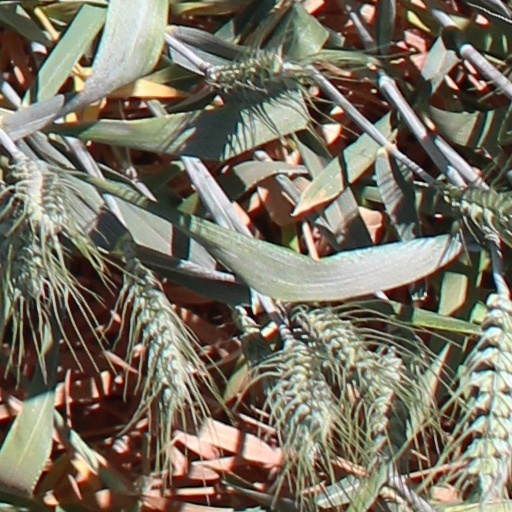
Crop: wheat